Yokohama Municipal Subway

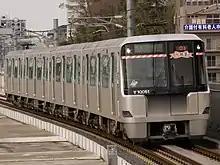
A 10000 series train on the Green Line.

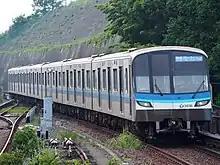
A 3000V series train on the Blue Line.

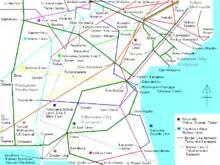
Yokohama Municipal Subway Lines (blue and light green) in the railway network around Yokohama

Line 1 and 3 are operated as a single line, nicknamed the Blue Line,